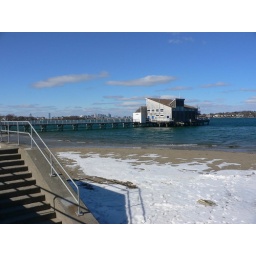
The beach and the boat house in winter.